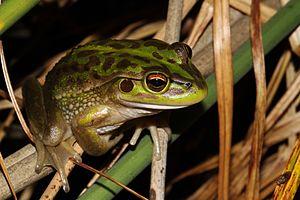
Dryopsophus raniformis est une espèce d'amphibiens de la famille des Pelodryadidae.